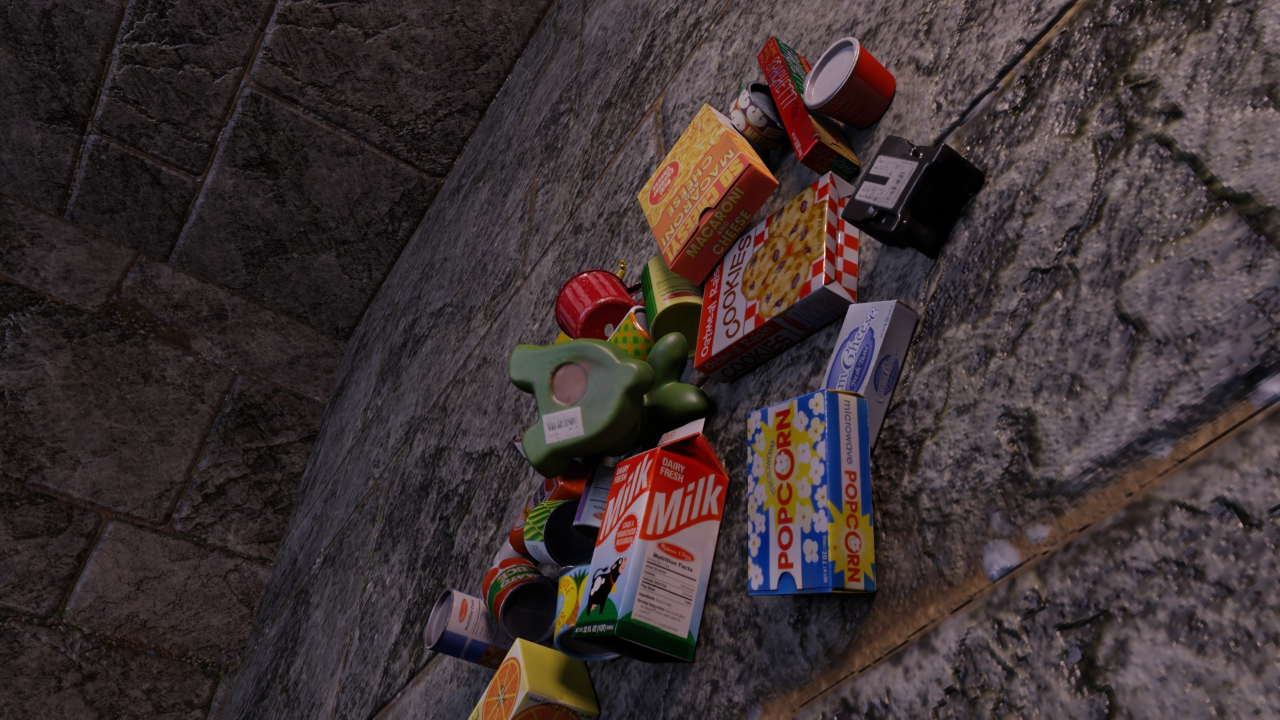
Question:
What are the five normalized (x, y) points between 0 and 1 in the image that outline the grasp plane for the can of alphabet soup? Your answer should be as Grasp center: [], Left finger base: [], Right finger base: [], Left finger tip: [], Right finger tip: [].
Answer: Grasp center: [0.323437, 0.897222], Left finger base: [0.317969, 0.854167], Right finger base: [0.330469, 0.943056], Left finger tip: [0.35, 0.8625], Right finger tip: [0.365625, 0.951389]